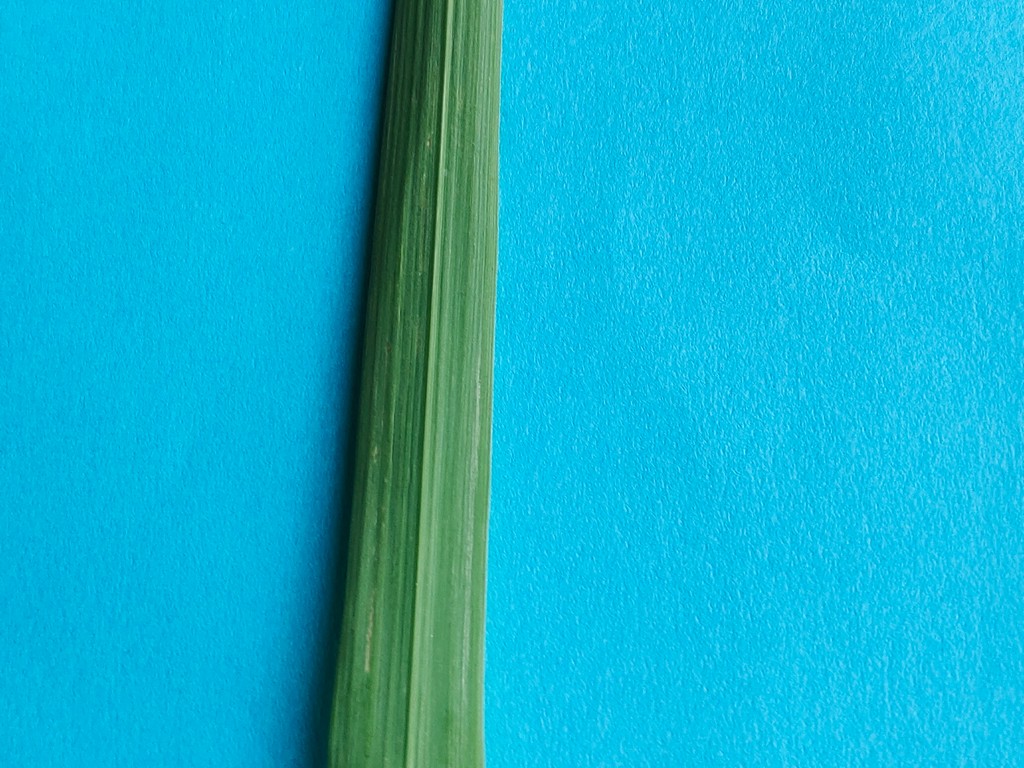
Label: Healthy